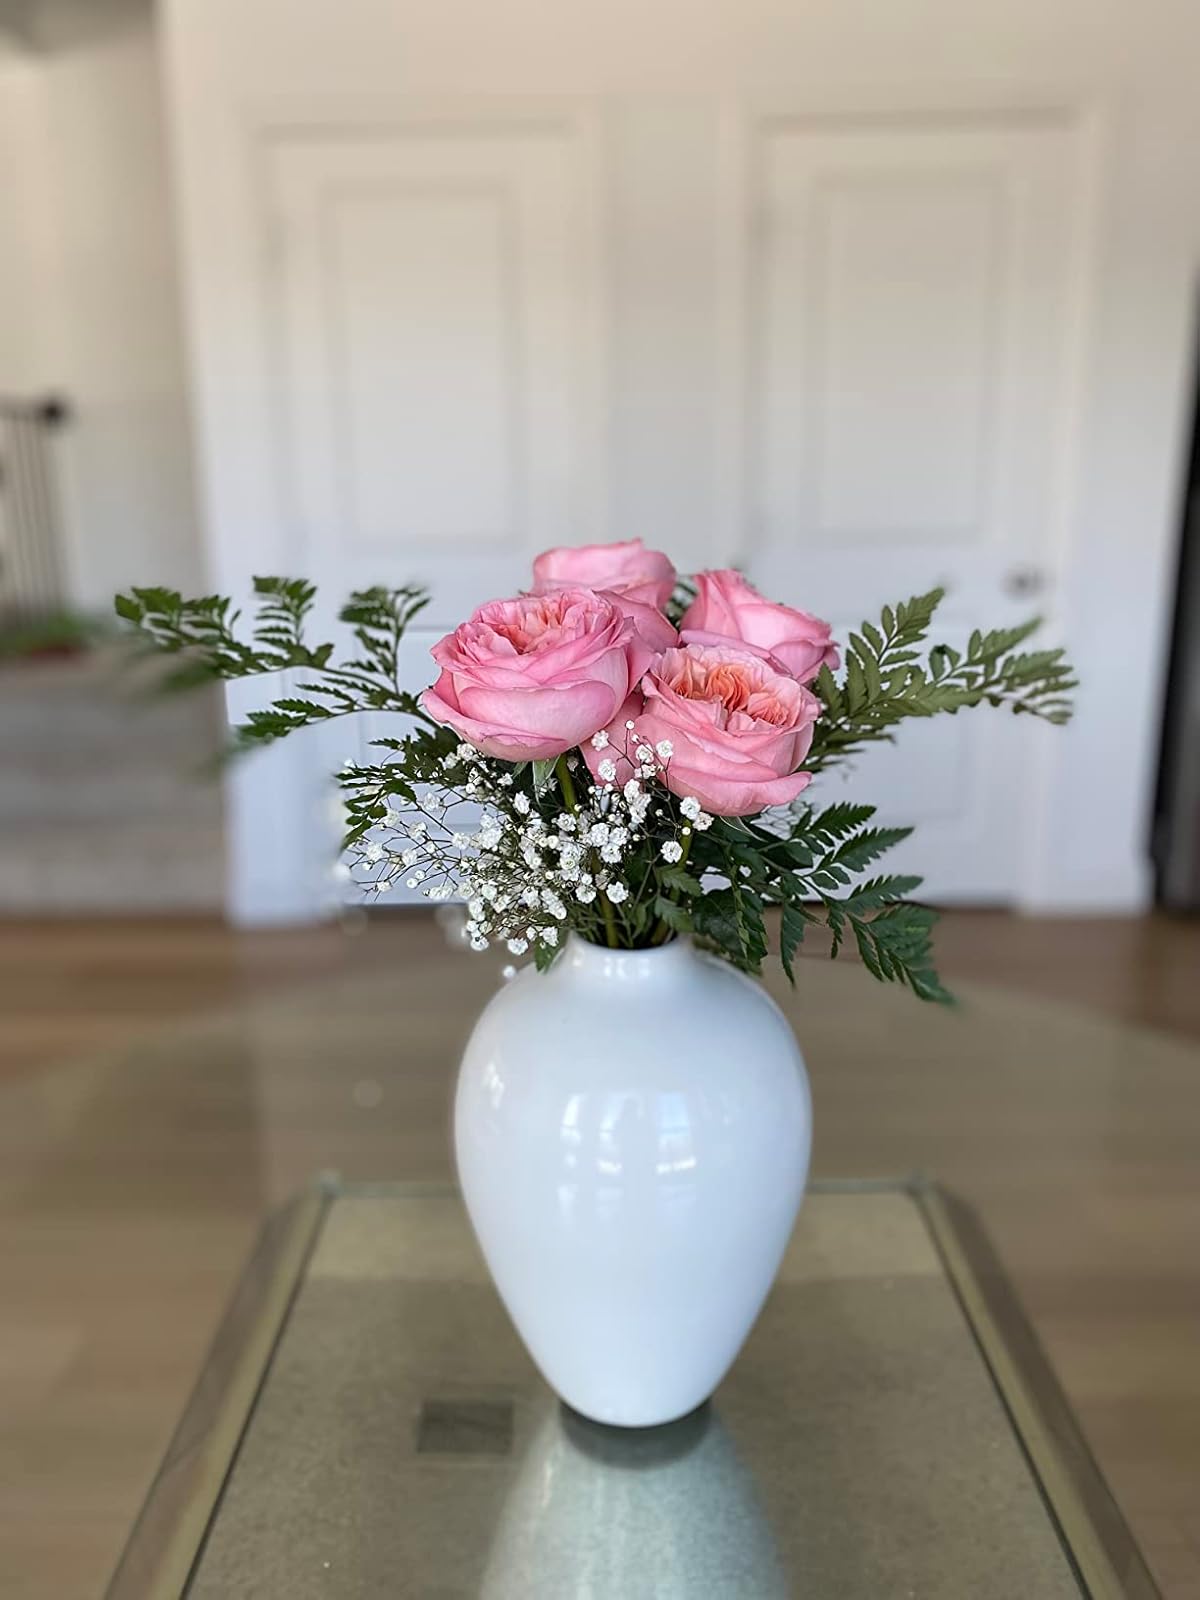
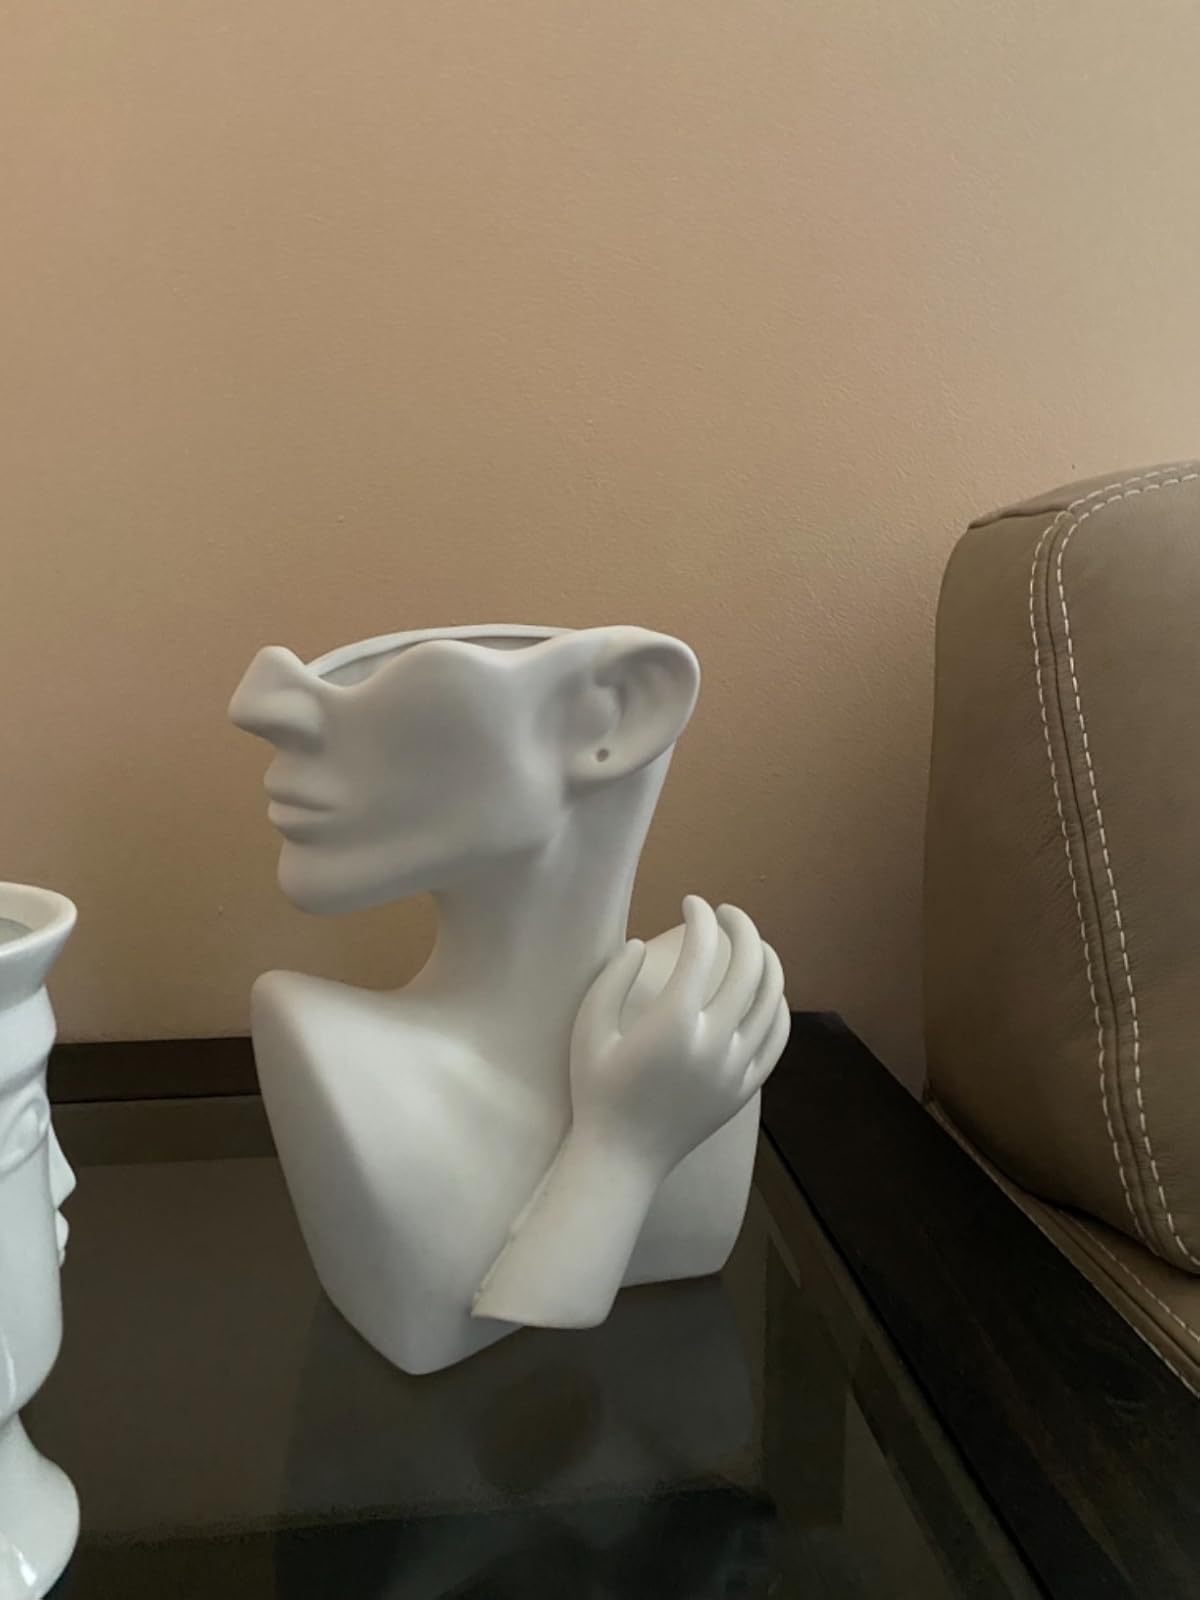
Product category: vase
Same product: no